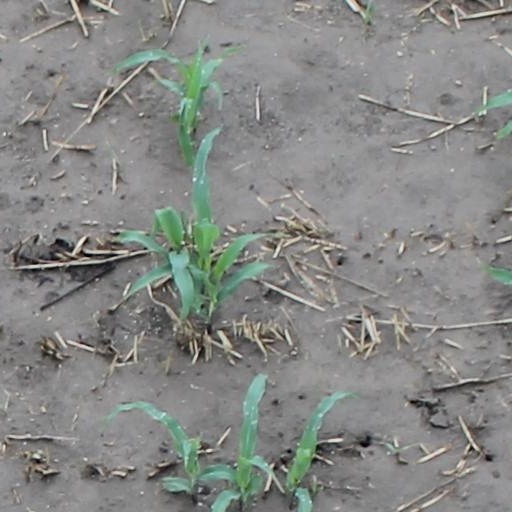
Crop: maize; corn